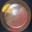
Label: plate